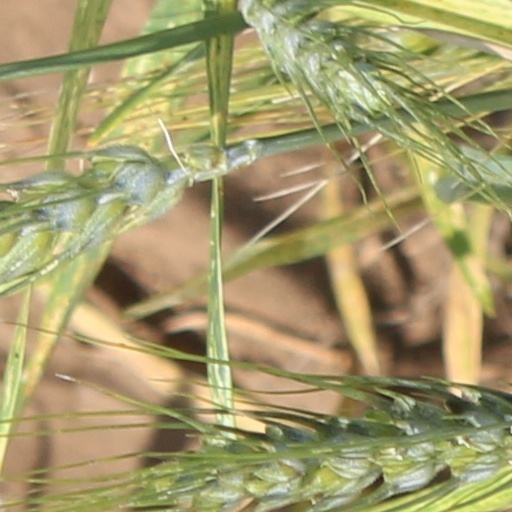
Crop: wheat